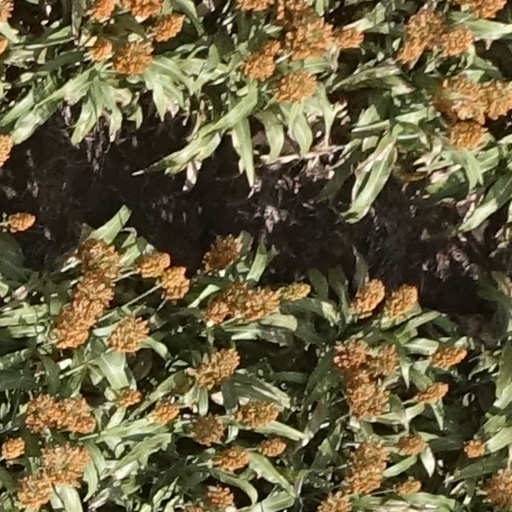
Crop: sorghum